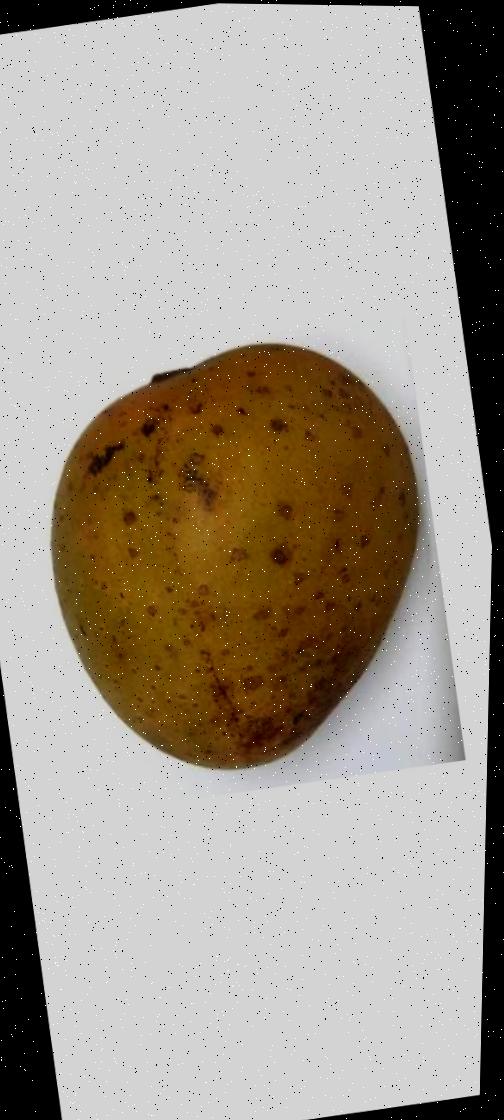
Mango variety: Gourmoti